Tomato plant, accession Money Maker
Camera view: tilt-top (135 deg); turntable rotation: 90 degrees
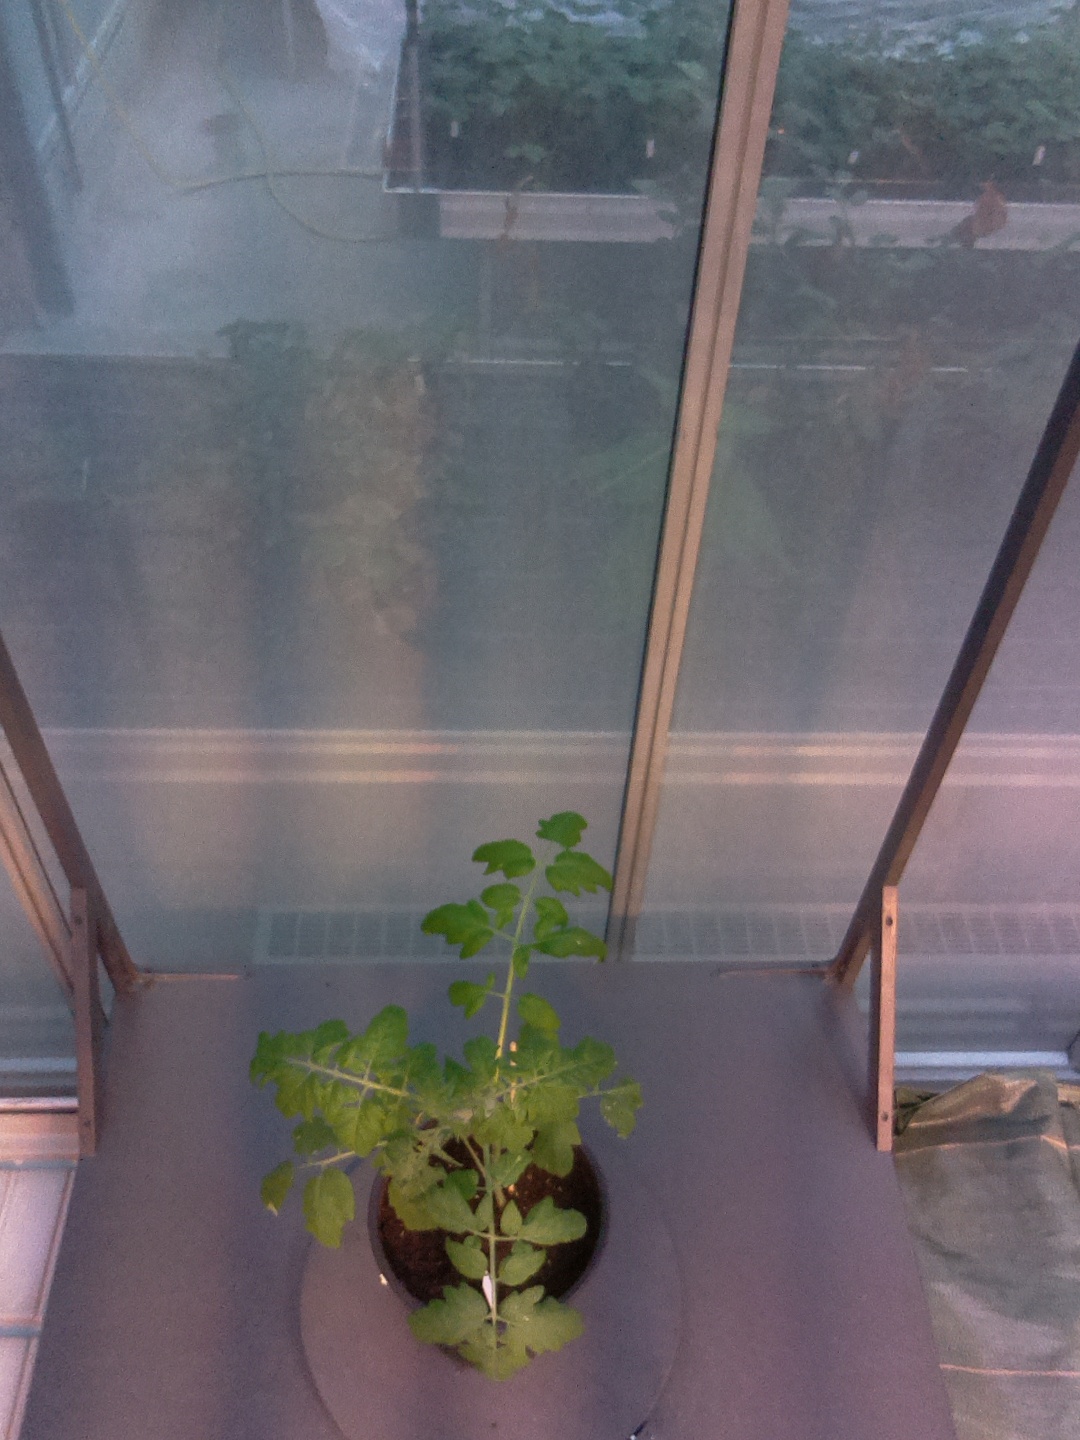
BBCH growth stage 14: 8 of true leaves visible